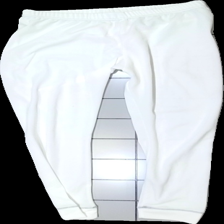
View: front
Type: Tights
Category: Ladies
Brand: Not in the list
Brand text on label: TTL
Colors: White
Material: 100% polyester
Cut: Tight, Regular
Size: M
Season: All
Price range: <50
Recommended usage: Recycle